Pancho Villa (boxer)

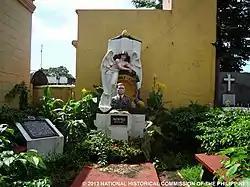
Francisco Guilledo historical marker.

Villa returned to the United States to prepare for his next match, a non-title fight against Jimmy McLarnin scheduled for July 4, 1925, at Ewing Field in San Francisco. In the days leading to the fight, Villa's face became swollen due to an ulcerated tooth. According to contemporary newspaper accounts, on the morning of the fight, Villa went to a dentist to have the tooth extracted. Despite the pain and swelling, Villa insisted on going ahead with the fight with McLarnin. Villa ended up spending most of the fight using one hand to protect his afflicted face. Given these circumstances, Villa naturally lost, though he managed to stay the distance. It was to be Villa's last fight.